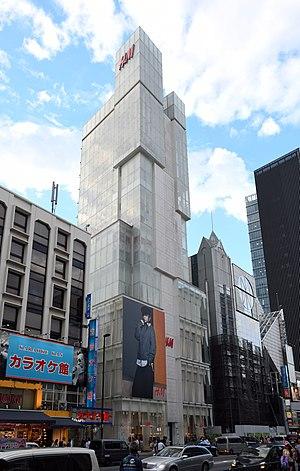
Le bâtiment de H&amp